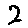
Label: 2